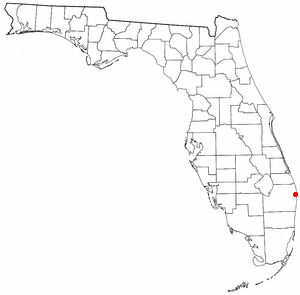
Palm Beach
Palm Beach i Florida
Palm Beach er en amerikansk by beliggende i delstaten Florida. I 2000 havde byen en befolkning på 10.468, dog stigende til 30.000 med sæsonudsving.